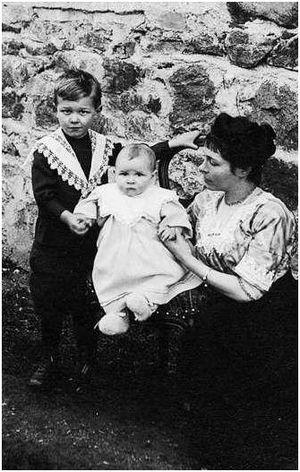
Cécile Sauvage, « poétesse de la maternité », est une femme de lettres française, née à La Roche-sur-Yon le 20 juillet 1883 et morte à Paris le 26 août 1927.
Olivier Eugène Charles Prosper Messiaen [mɛsjɑ̃], né le 10 décembre 1908 à Avignon et mort le 27 avril 1992 à Clichy, est un compositeur, organiste et pianiste français.
Alain Messiaen, né le 30 août 1912 à Paris et mort le 10 mai 1990, est un poète français.